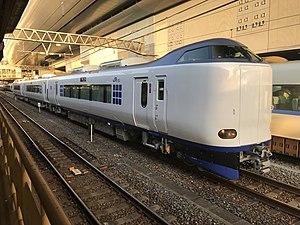
La ligne de l'aéroport du Kansai est une ligne ferroviaire japonaise exploitée par la West Japan Railway Company. Cette ligne relie l'aéroport du Kansai à la gare de Hineno dans la préfecture d'Osaka et permet de l'intégrer au service continu du réseau métropolitain Kyoto, Osaka et Kobe. La JR West et la New Kansai International Airport Co., Ltd en sont les propriétaires.
La ligne principale Tōkaidō est une ligne ferroviaire importante des Japan Railways, au Japon. Elle relie Tokyo à Kobe sur une distance de 590 km. La ligne doit son nom au Tōkaidō, l'axe de circulation historique entre Tokyo, Kyoto, Osaka et Kobe.
La ligne circulaire d'Osaka, appelée également par son nom anglais « Loop line », est une ceinture périphérique ferroviaire qui entoure le centre-ville d’Osaka au Japon. Elle est exploitée par la West Japan Railway Company.